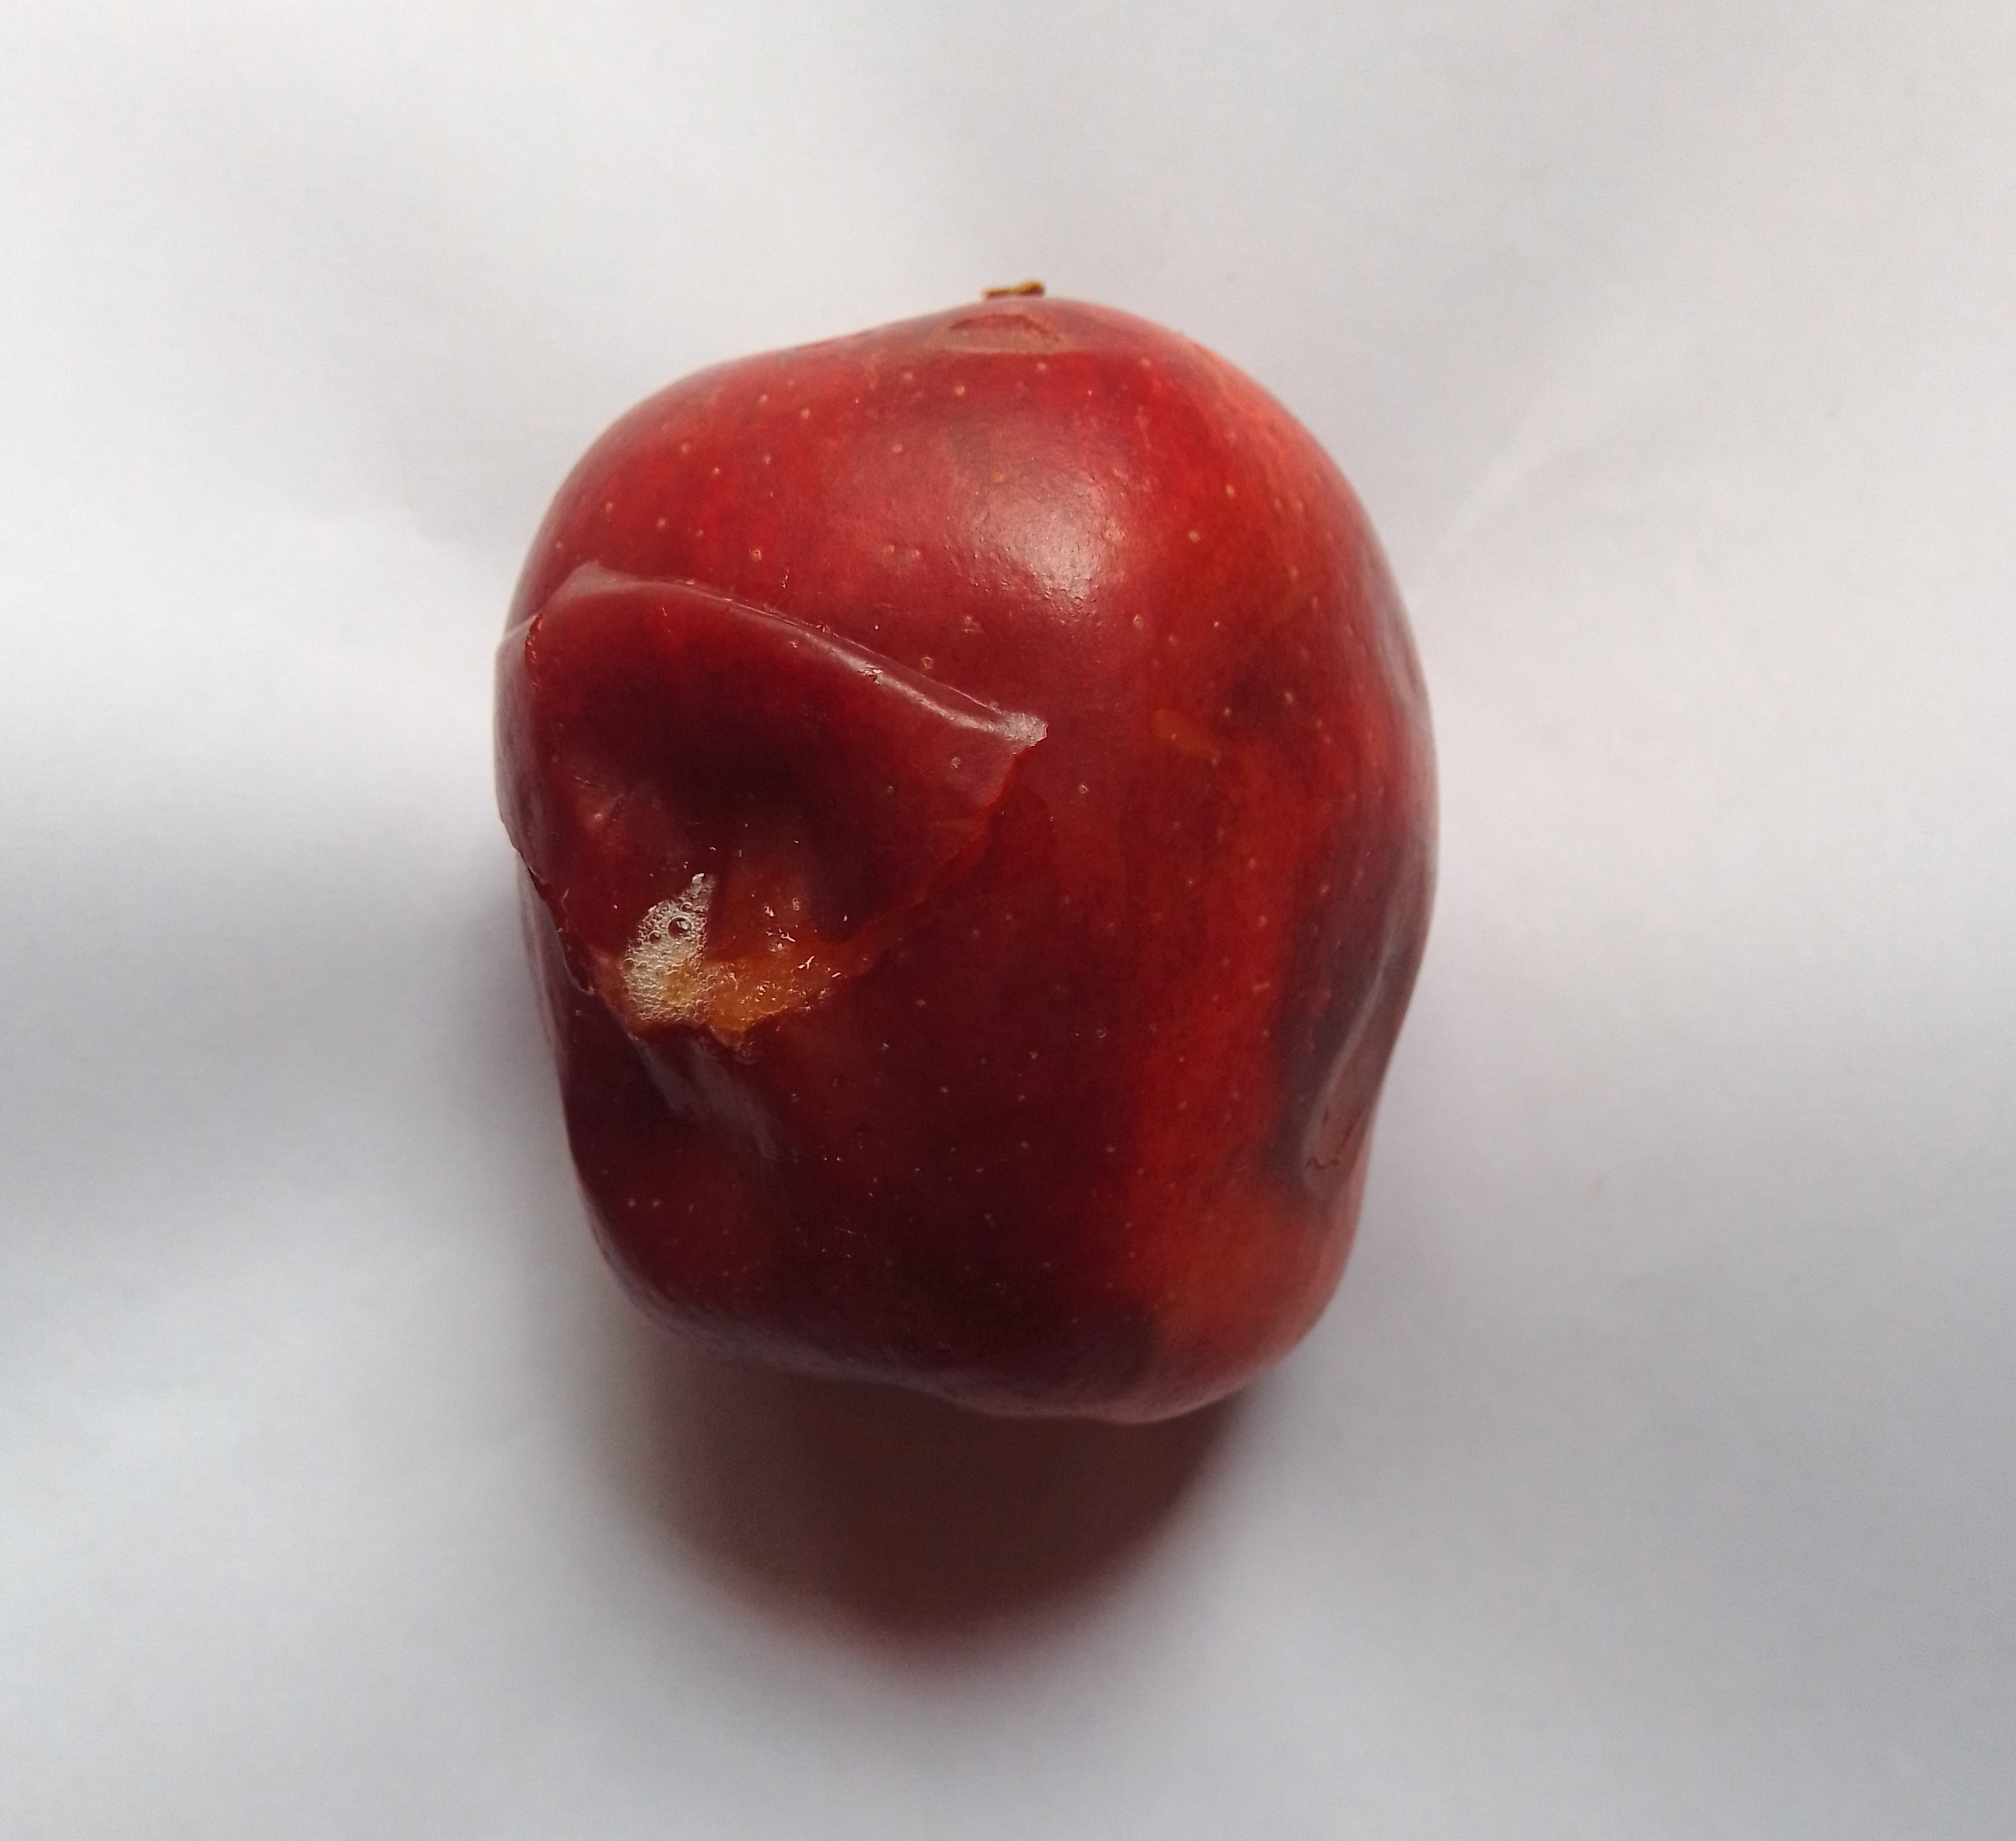
Fruit: apple
Condition: rotten